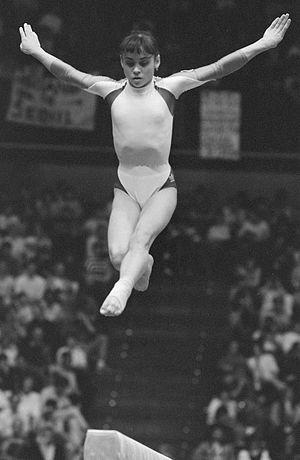
Aurelia Dobre, née le 16 novembre 1972 à Bucarest, est une ancienne gymnaste roumaine qui a été championne du monde en 1987. Encore aujourd'hui de nombreux fans de gymnastique la portent en estime autant à cause de sa technique, que par son instinct artistique, comme du ballet. Elle fut également la première à la poutre, et troisième au saut de cheval ainsi qu'aux exercices au sol dans les finales de l'événement. À ces championnats, elle a marqué un total de cinq "10".